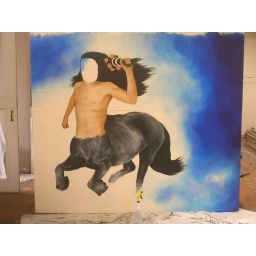
cut out I made for rock paper scissors street fair in Oakland